Ralph Austen

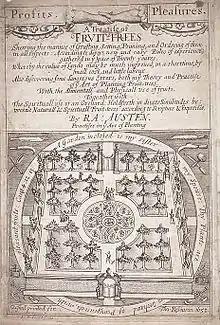
Frontispiece of "A Treatise on Fruit-trees" (1653) by Ralph Austen, engraving by John Goddard. The picture is emblematic, referring to the enclosed garden of the Song of Solomon, and so to the Church. At the same time, it shows gardening tools and a planting plan.

In 1653 Austen published "A Treatise on Fruit-trees, showing the manner of grafting, setting, pruning, and ordering of them in all respects", and along with it a long pamphlet on the "Spiritual Use of an Orchard". Austen made researches in the Bodleian Library, and wrote fuller accounts of pruning and grafting than had been in print. One encouragement to publish was the success of Walter Blith's "The English Improver, or, A New Survey of Husbandry", which first appeared in 1649. Blith was another of the Calvinistic Hartlib Circle, whose members could see spiritual as well as practical significant in agriculture and horticulture. Austen took the meaning of grafting to be the possibility of return to before the Fall of Man, with the metaphor of wild grafts being returned to the stocks of the Garden.